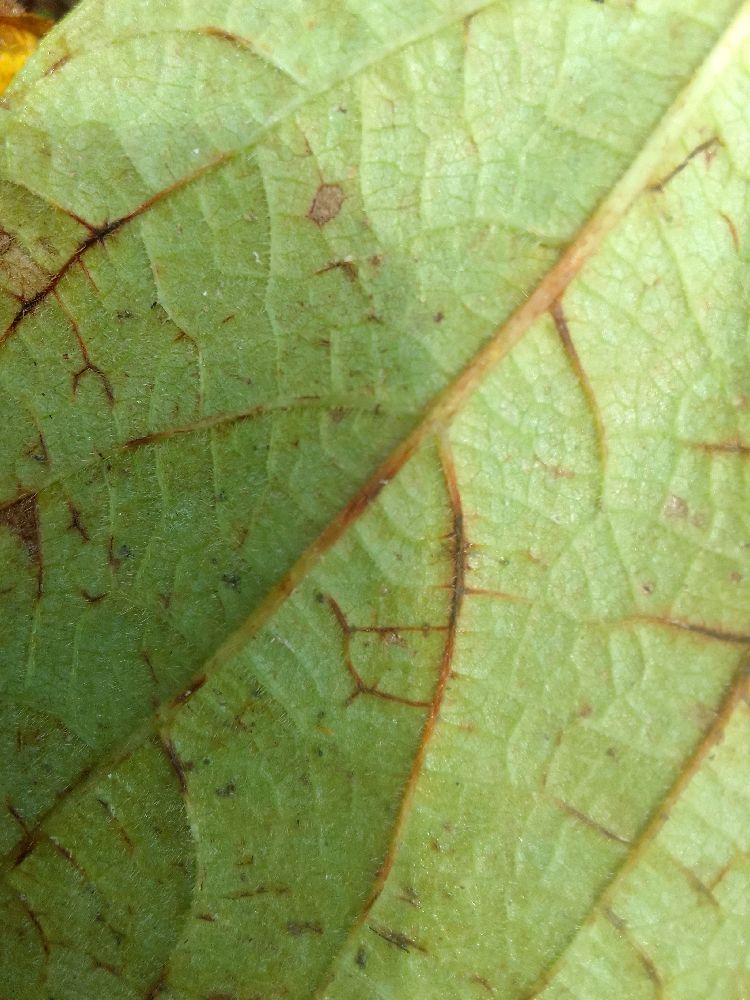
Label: anthracnose